Girugamesh

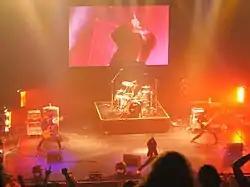

In 2007, Girugamesh was signed to the European label Gan-Shin. The band then participated in the 9-band Japanese rock festival in Los Angeles, California called "J-Rock Revolution". They performed on the second night alongside Merry, D'espairsRay, and Mucc. Around the time of J-Rock Revolution, Girugamesh released their music in the iTunes Store. Ryo commented that "if you really like the band after the initial listen, you will buy the original CD." In the summer of 2007, Girugamesh released an EP entitled "Reason of Crying", and in December released their eponymous album, "Girugamesh".